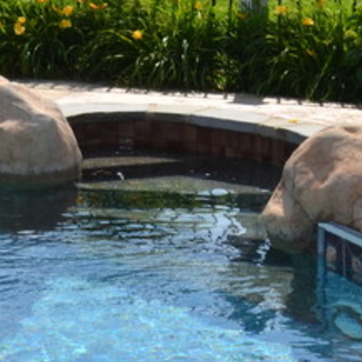
Material: water